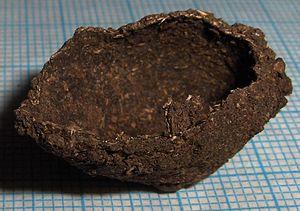
Le pique-prune ou scarabée pique-prune est une espèce d'insectes coléoptères de la famille des Scarabaeidae, de la sous-famille des Cetoniinae.